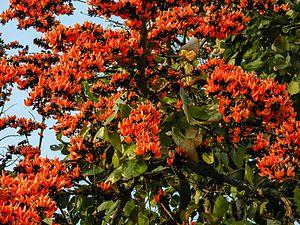
L'emblème de l'Inde est composé de trois lions sur un chapiteau orné d'une roue au centre, d'un buffle à droite et d'un cheval galopant à gauche.
Butea monosperma, flamme de la forêt ou arbre à laque, est une espèce de plantes dicotylédones de la famille des Fabaceae, sous-famille des Faboideae, native des zones tropicales et subtropicales du sous-continent indien et d'Asie du Sud-Est.